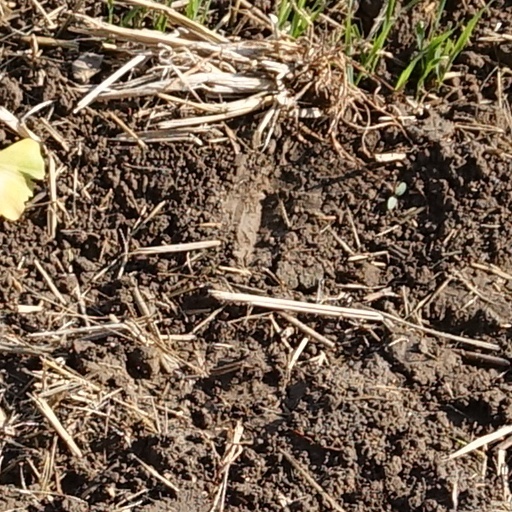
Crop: wheat